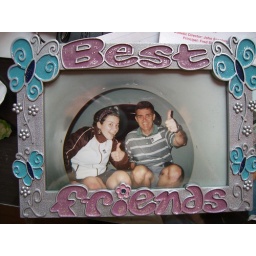
this picture is in this frame on his desk in his office